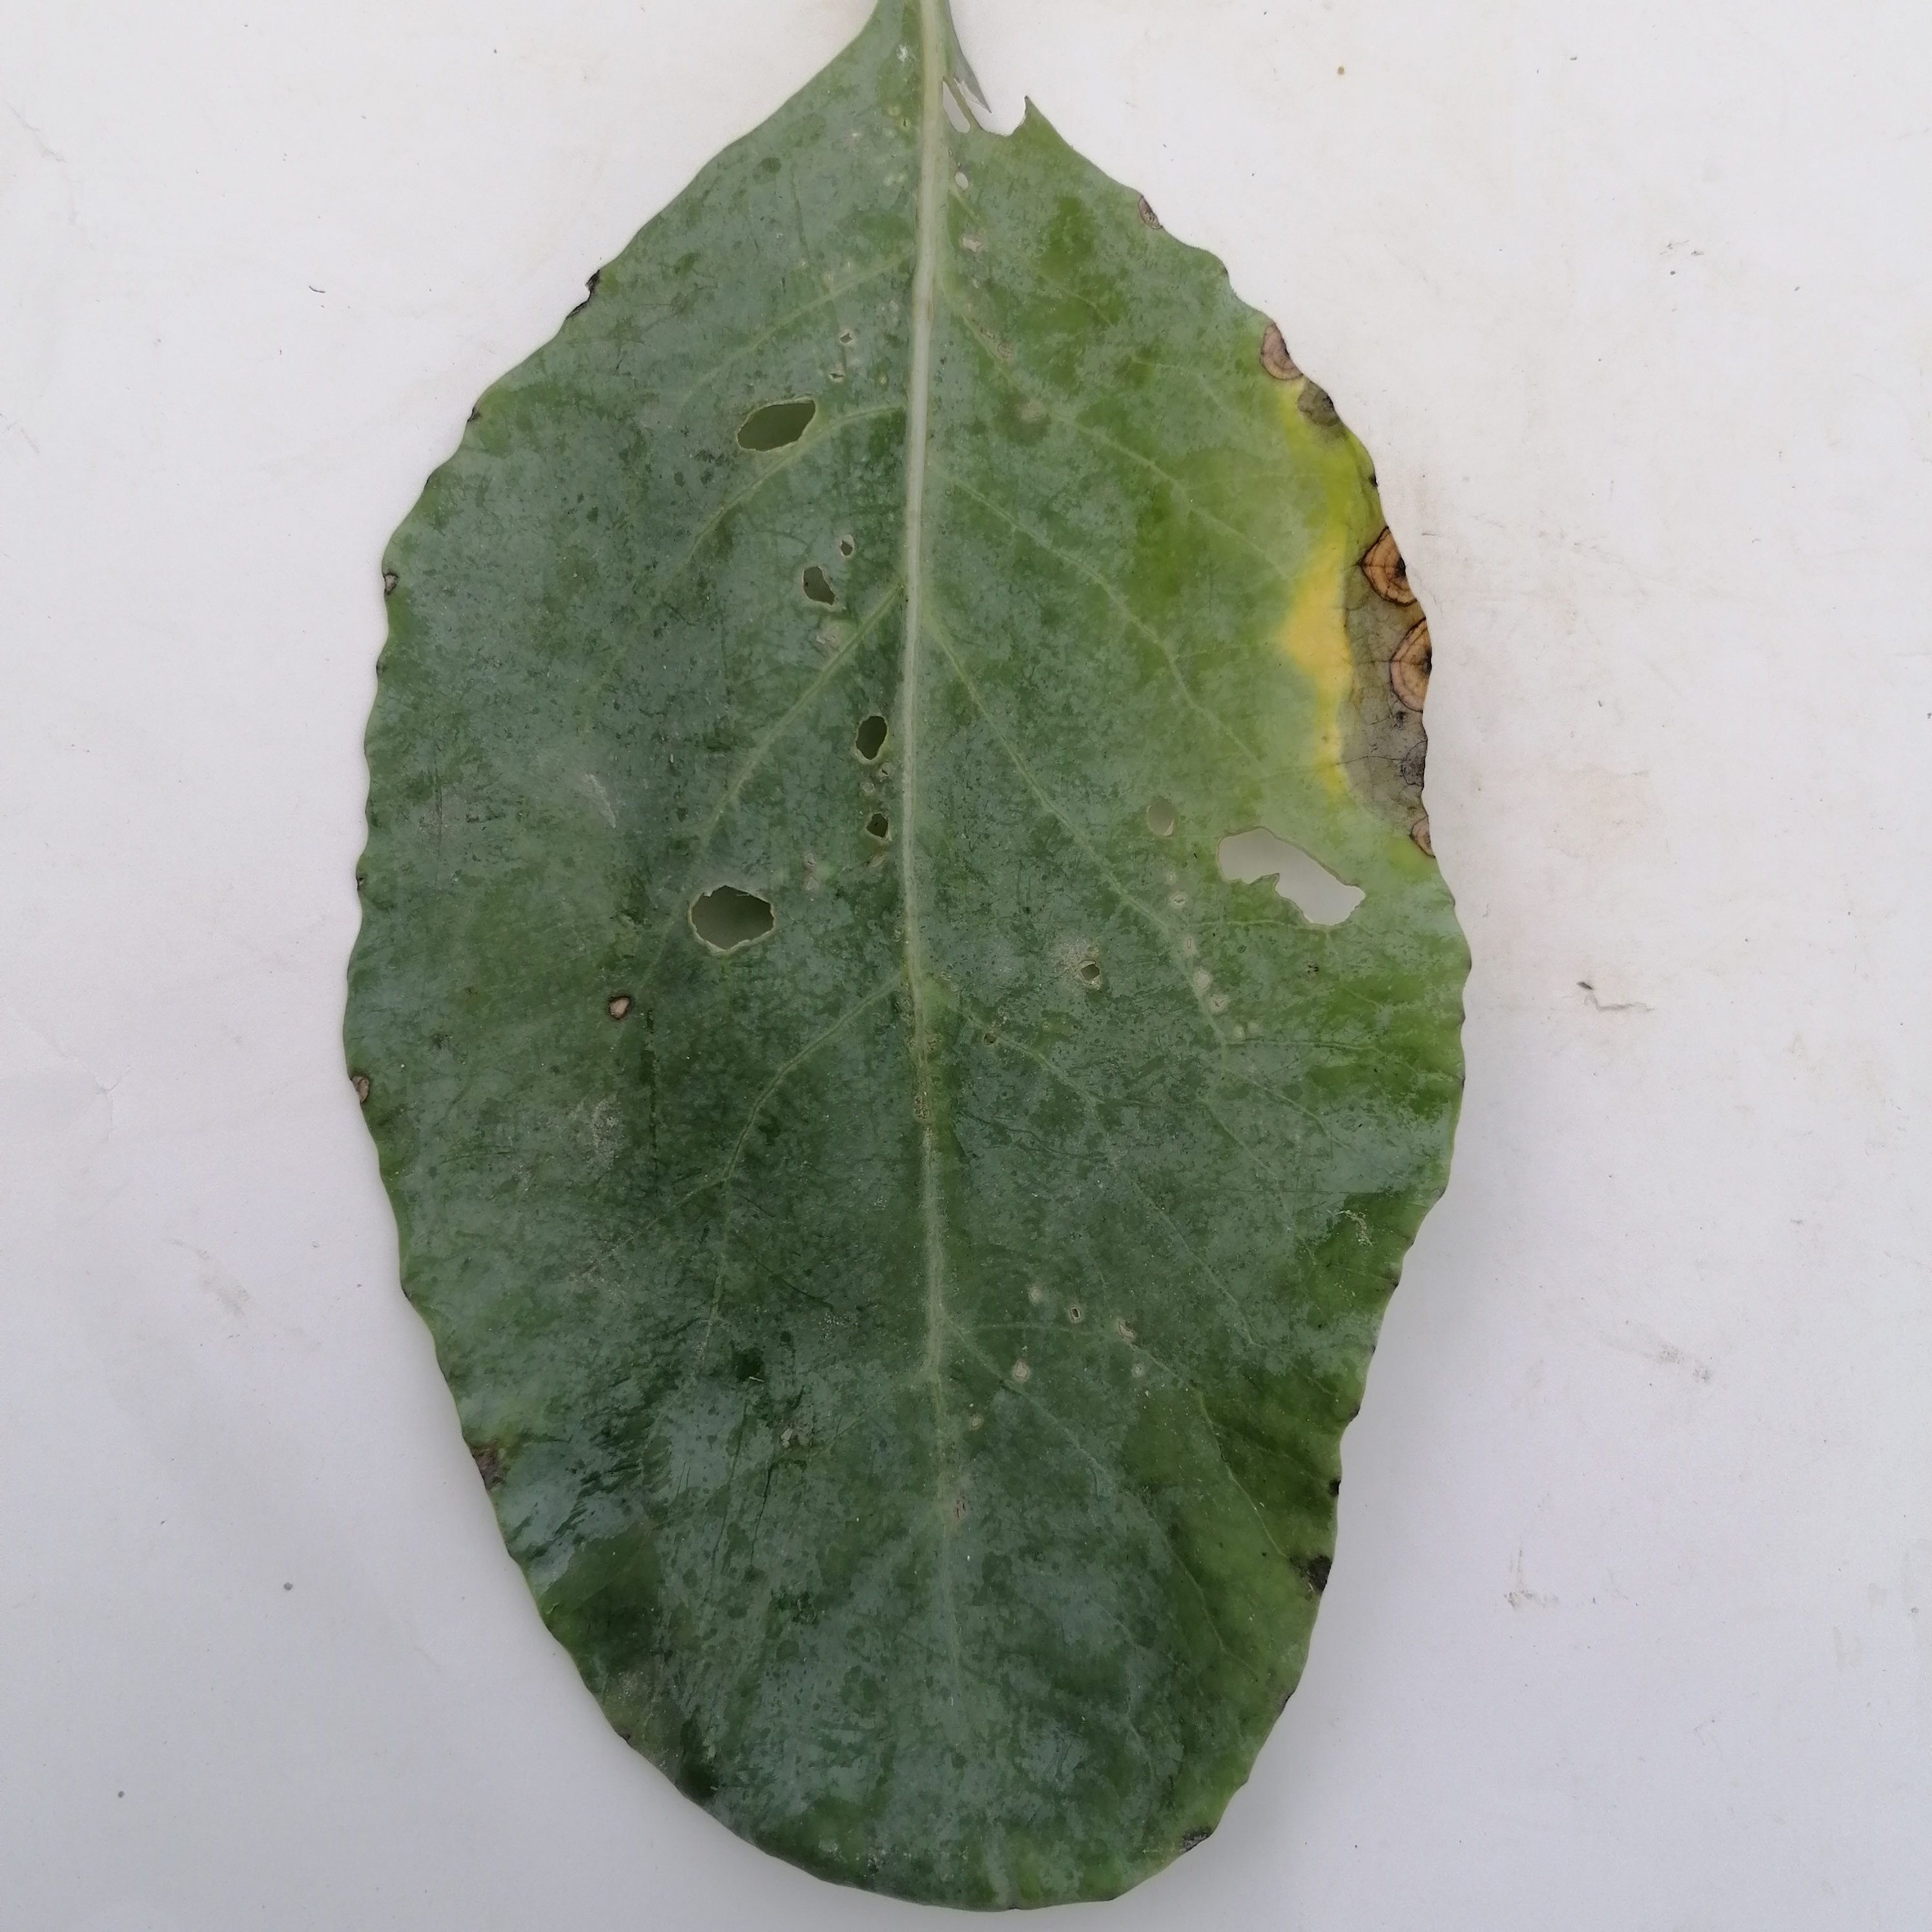
Label: Black Rot